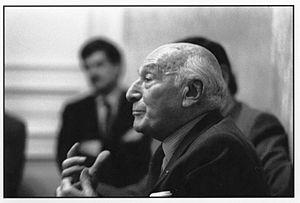
Jean Pierre-Bloch est un homme politique socialiste, résistant français de la Seconde Guerre mondiale et militant ardent contre le racisme, né le 14 avril 1905 à Paris où il est mort le 17 mars 1999.